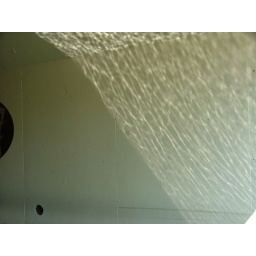
Light reflecting off the water under a road bridge